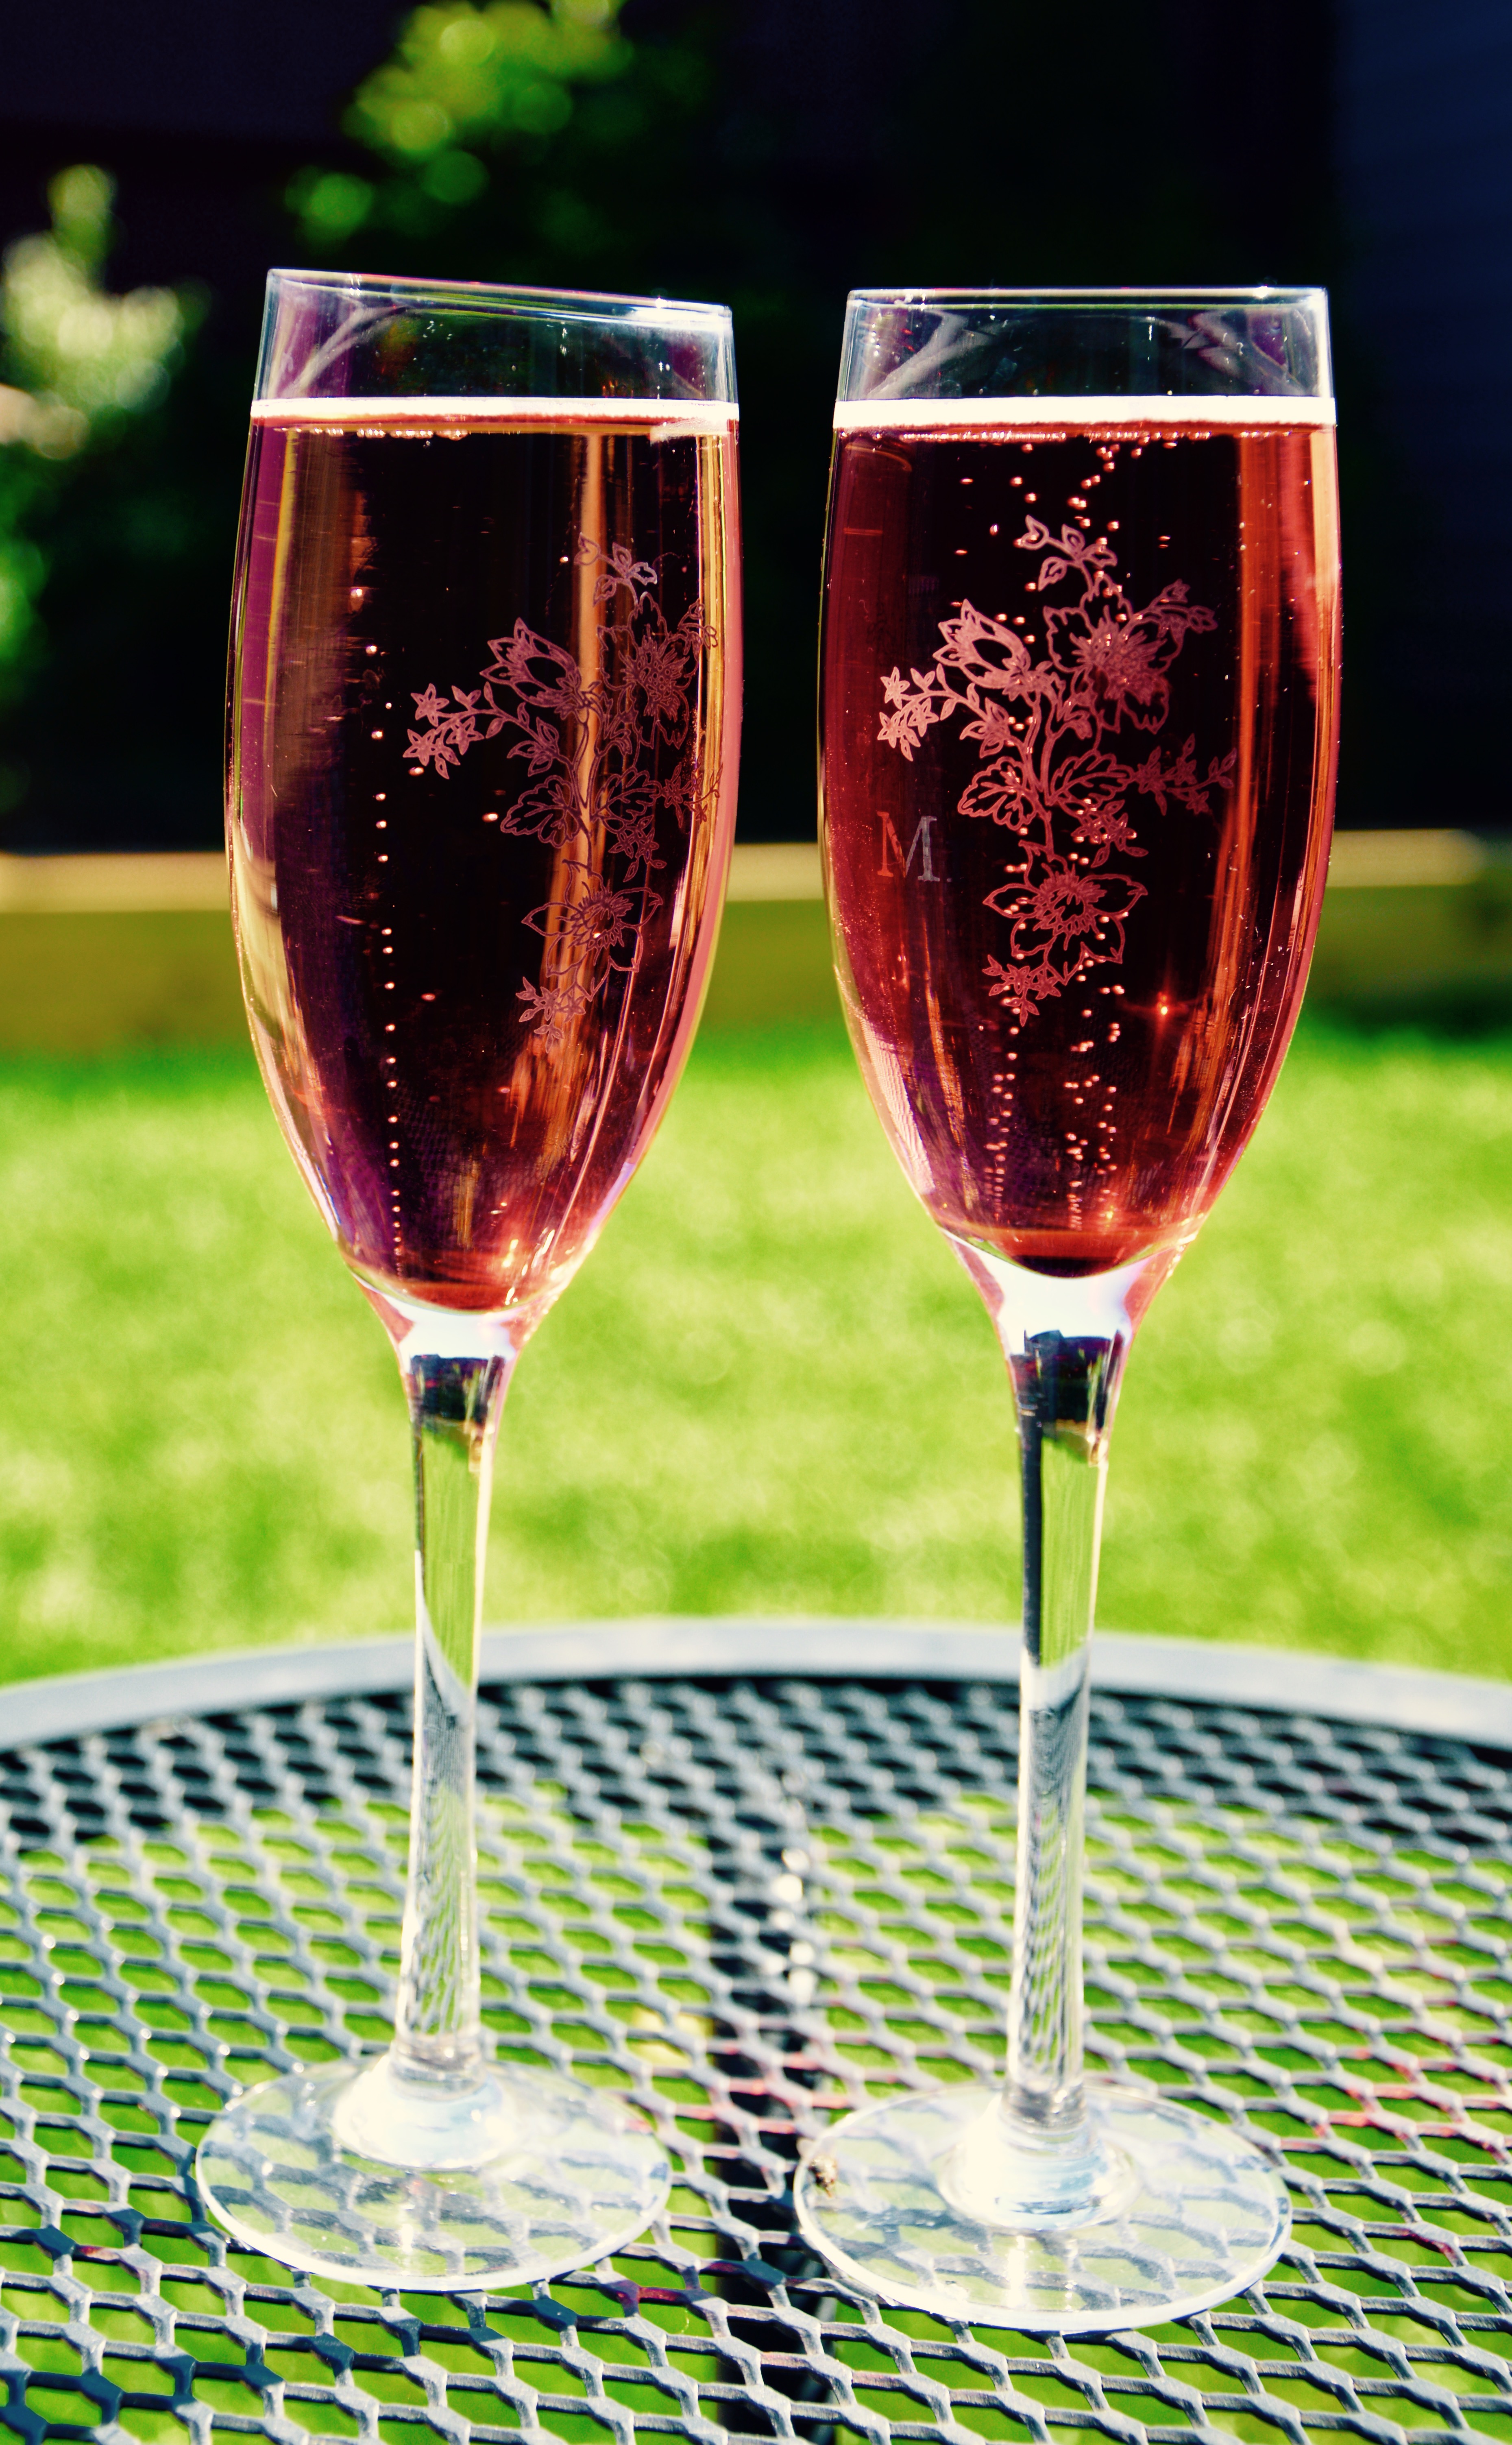
wine, glass, celebration, produce, drink, red wine, material, alcohol, wine glass, outdoors, glasses, champagne, sparkling wine, stemware, alcoholic beverage, fizzy, drinkware, champagne stemware